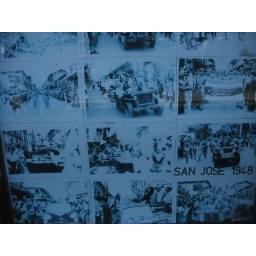
photos in a window at a bar we stopped at in san jose.